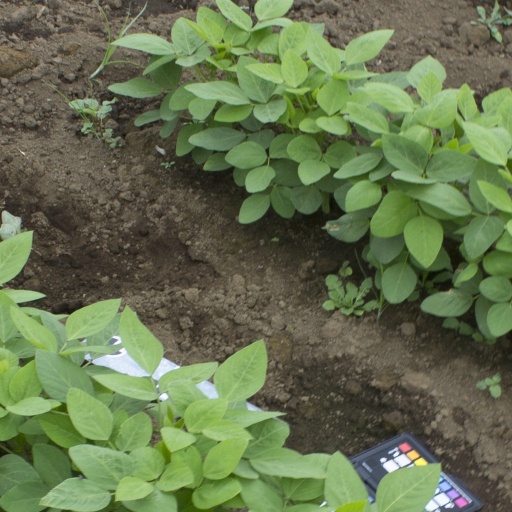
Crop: soybean